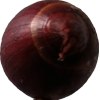
Label: red_onion